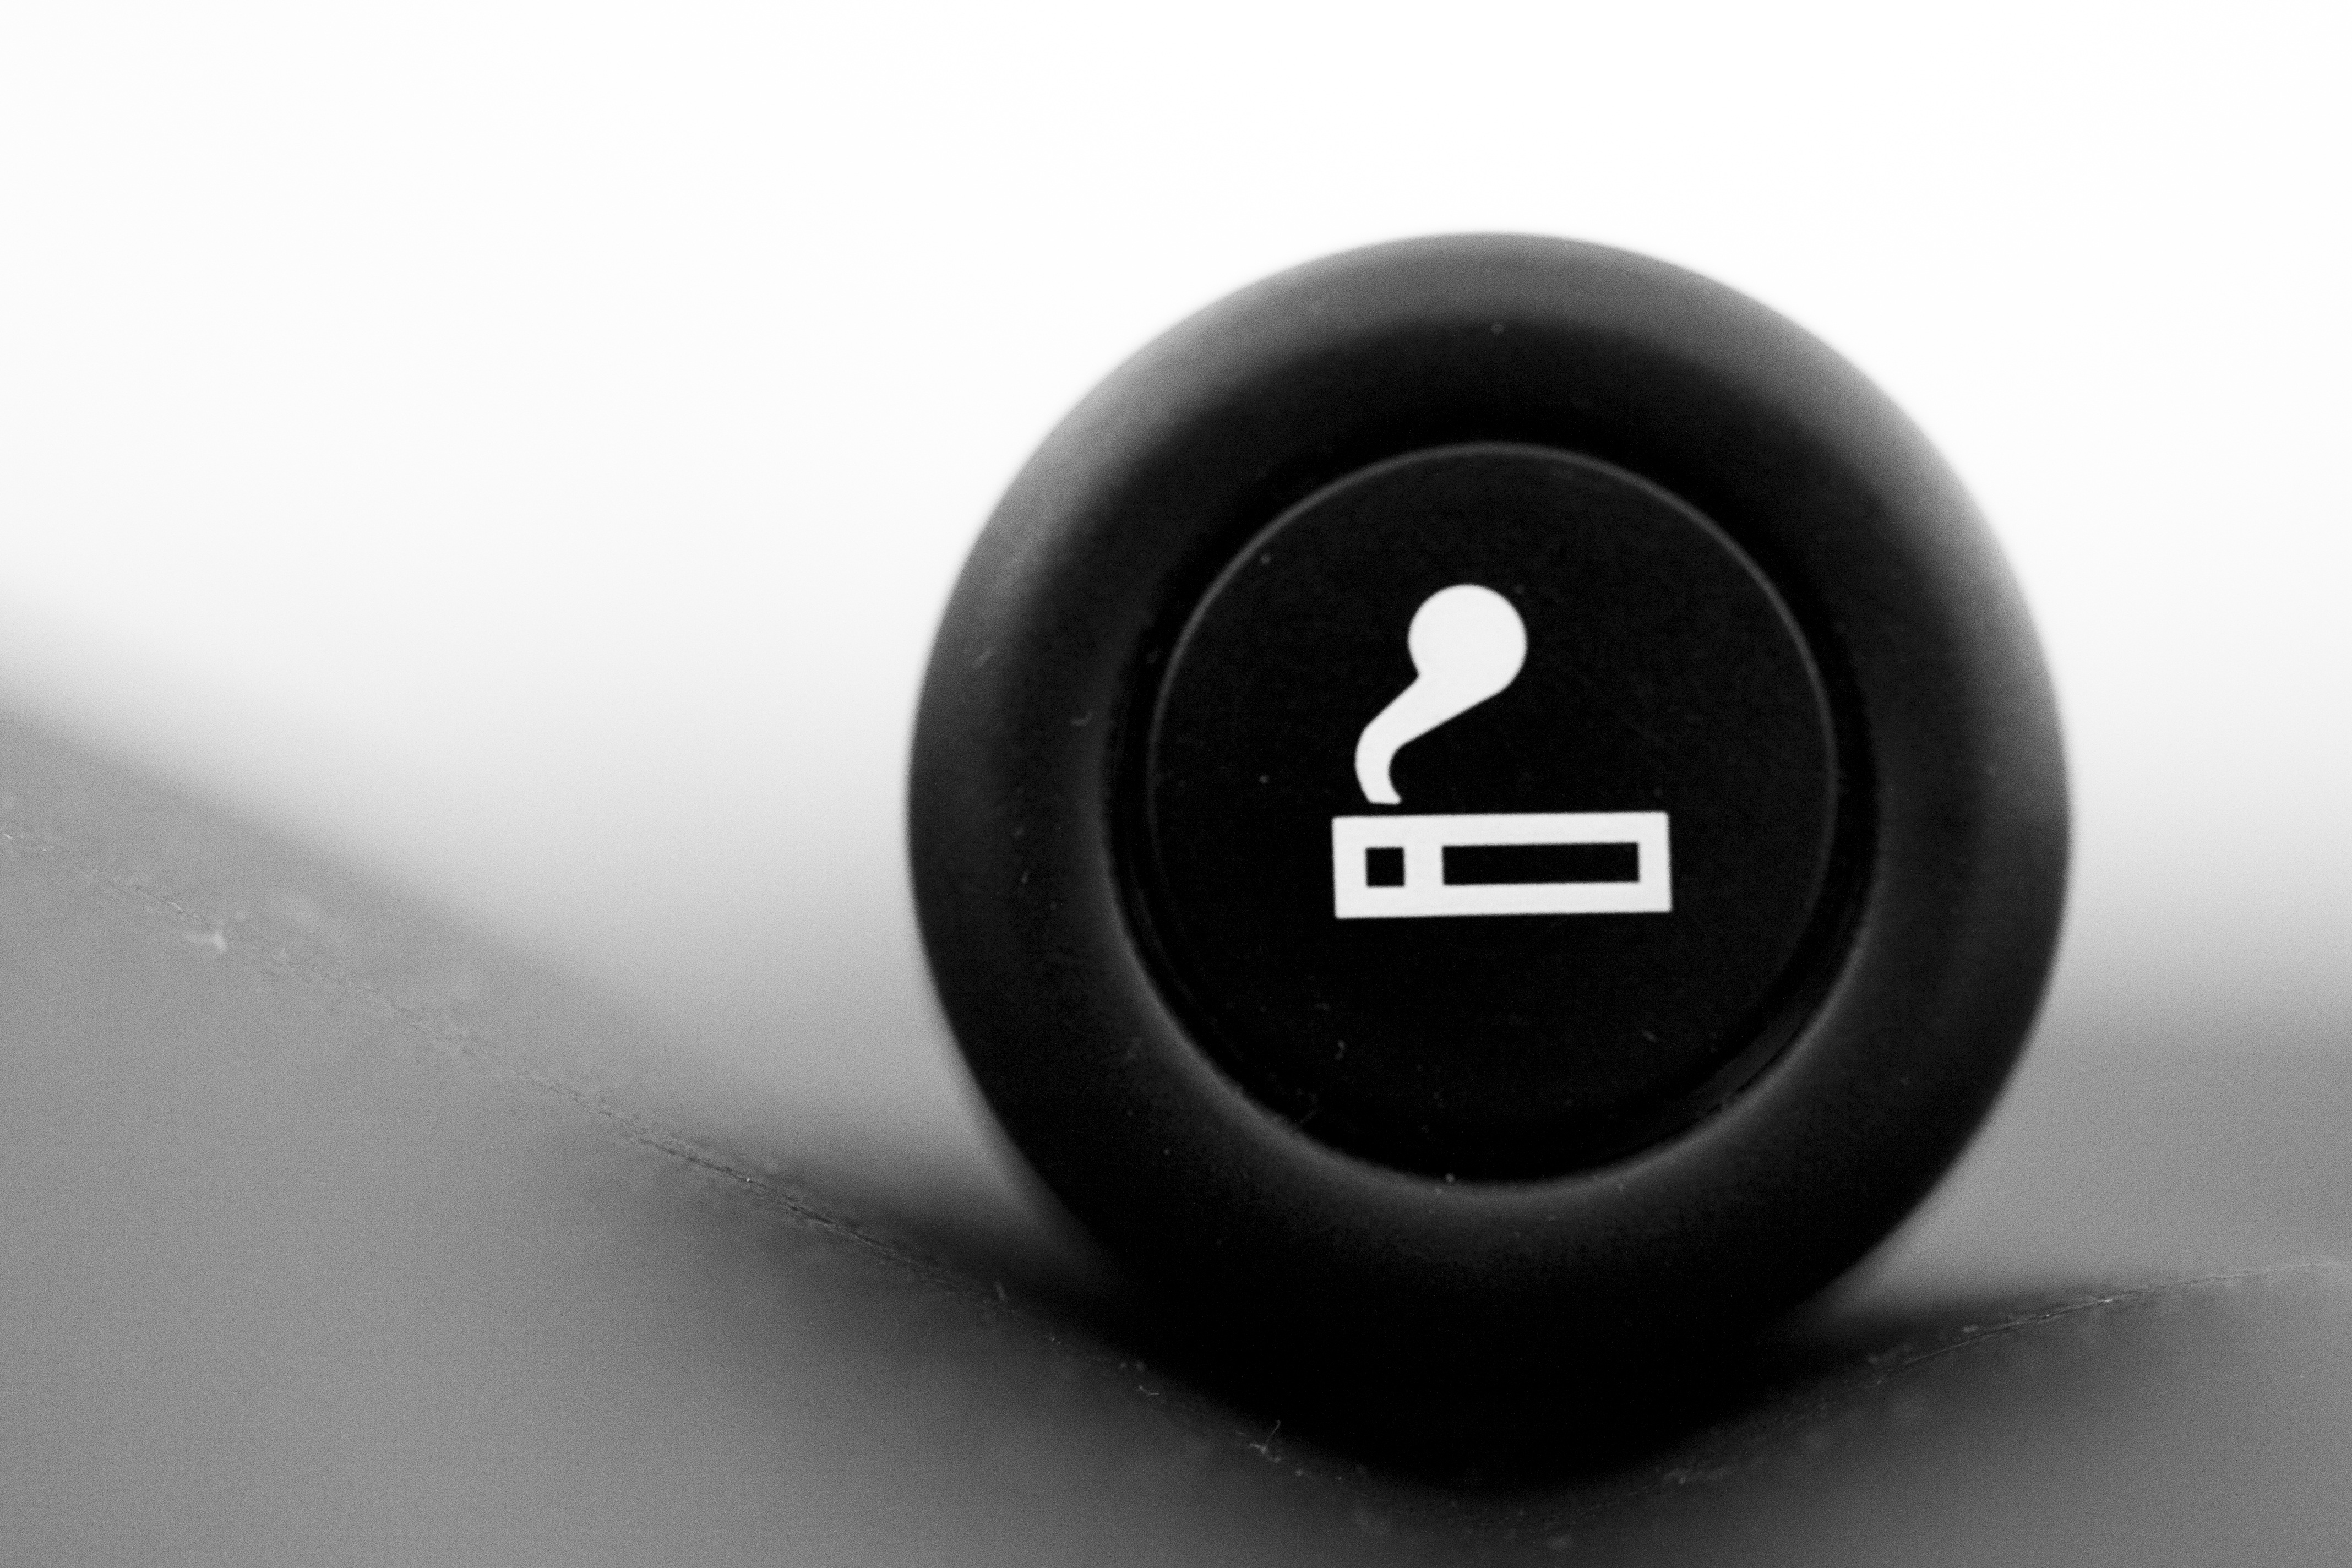
smoke, smoking, black, cigarette, ball, cigarette lighter, billiard ball, cigar lighter, pocket billiards, eight ball